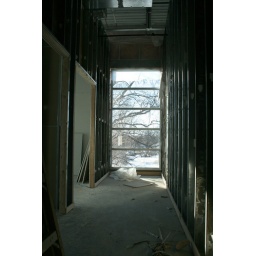
This photo was taken on the second floor of the new building in the southeast hallway looking south.